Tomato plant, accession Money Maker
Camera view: vertical (180 deg); turntable rotation: 300 degrees
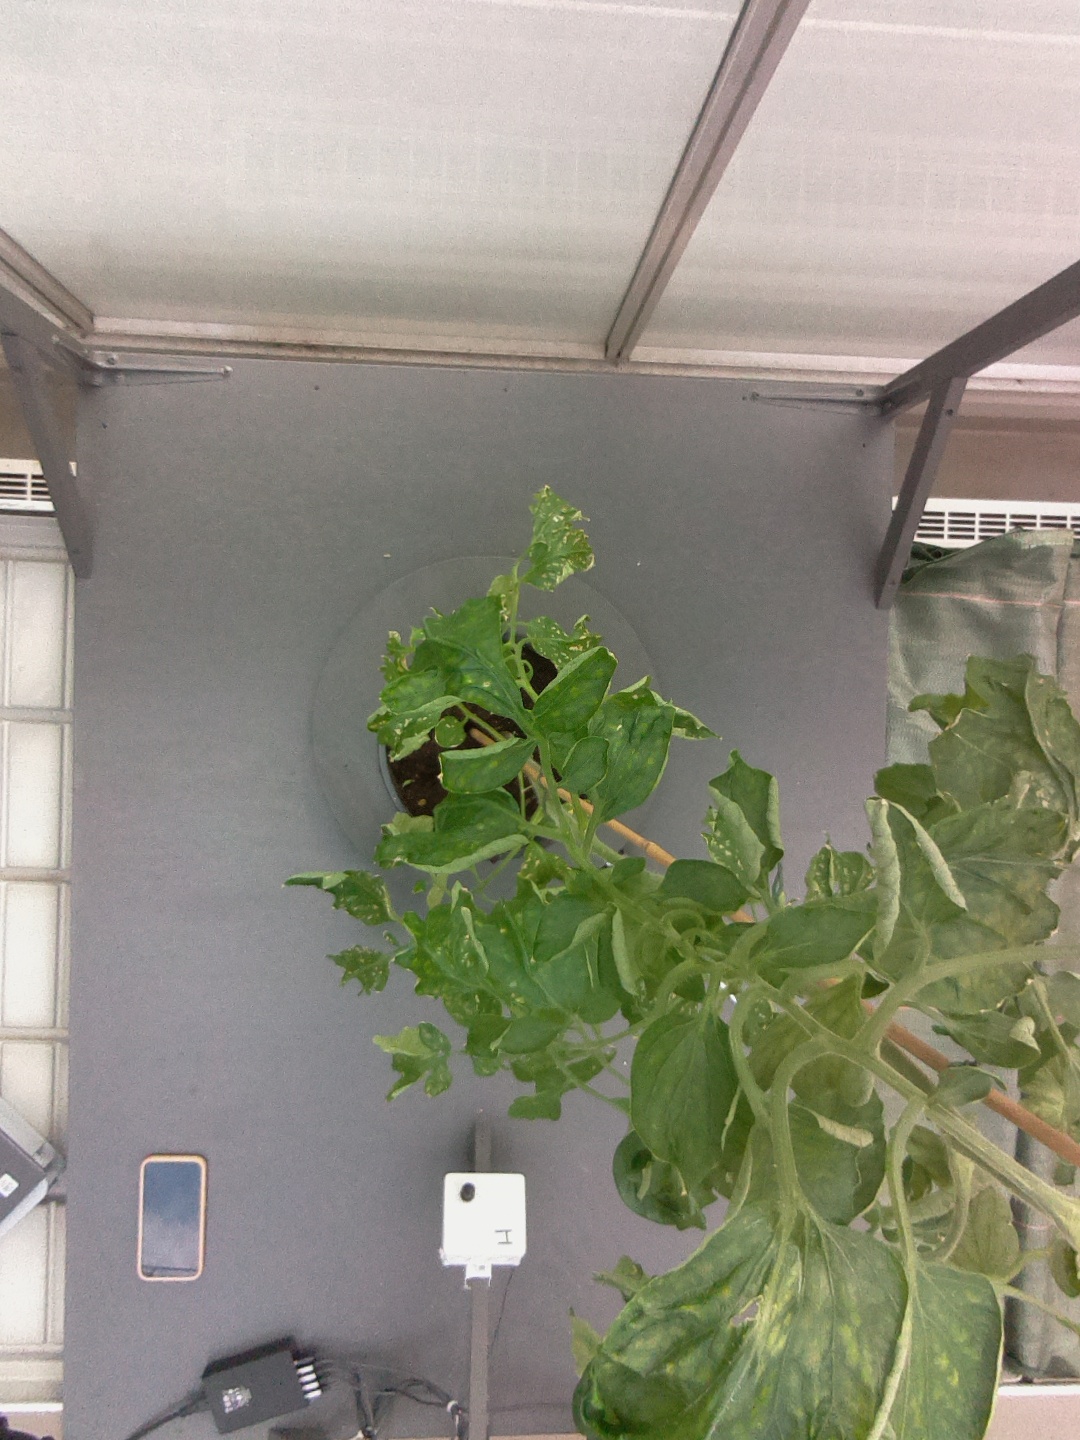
BBCH growth stage 52: 2 inflorescences visible